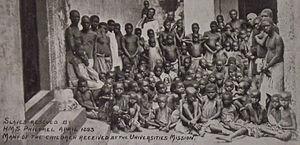
Un navire négrier ou négrier est un bateau ou un vaisseau qui, pour une partie de son temps, transportait des esclaves noirs pour en faire commerce.